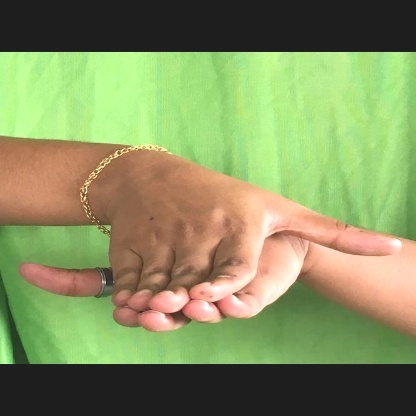
Mudra: Matsya